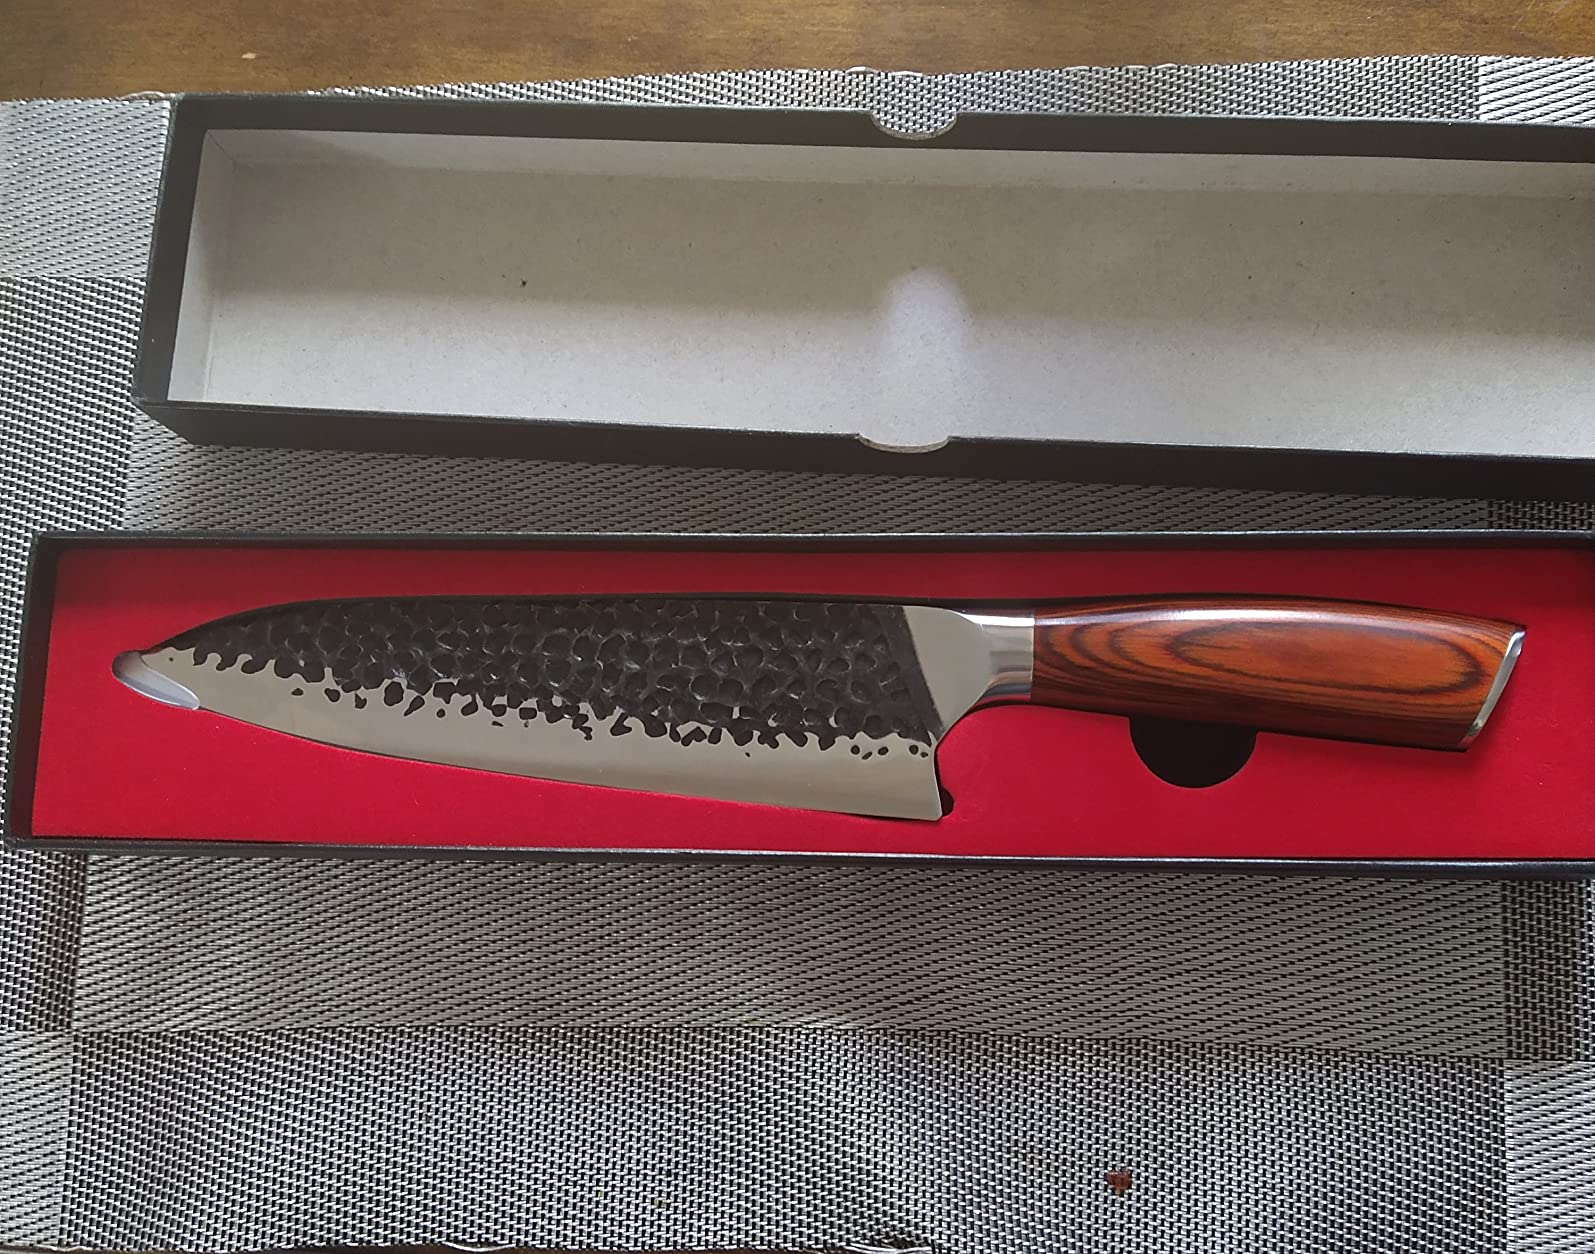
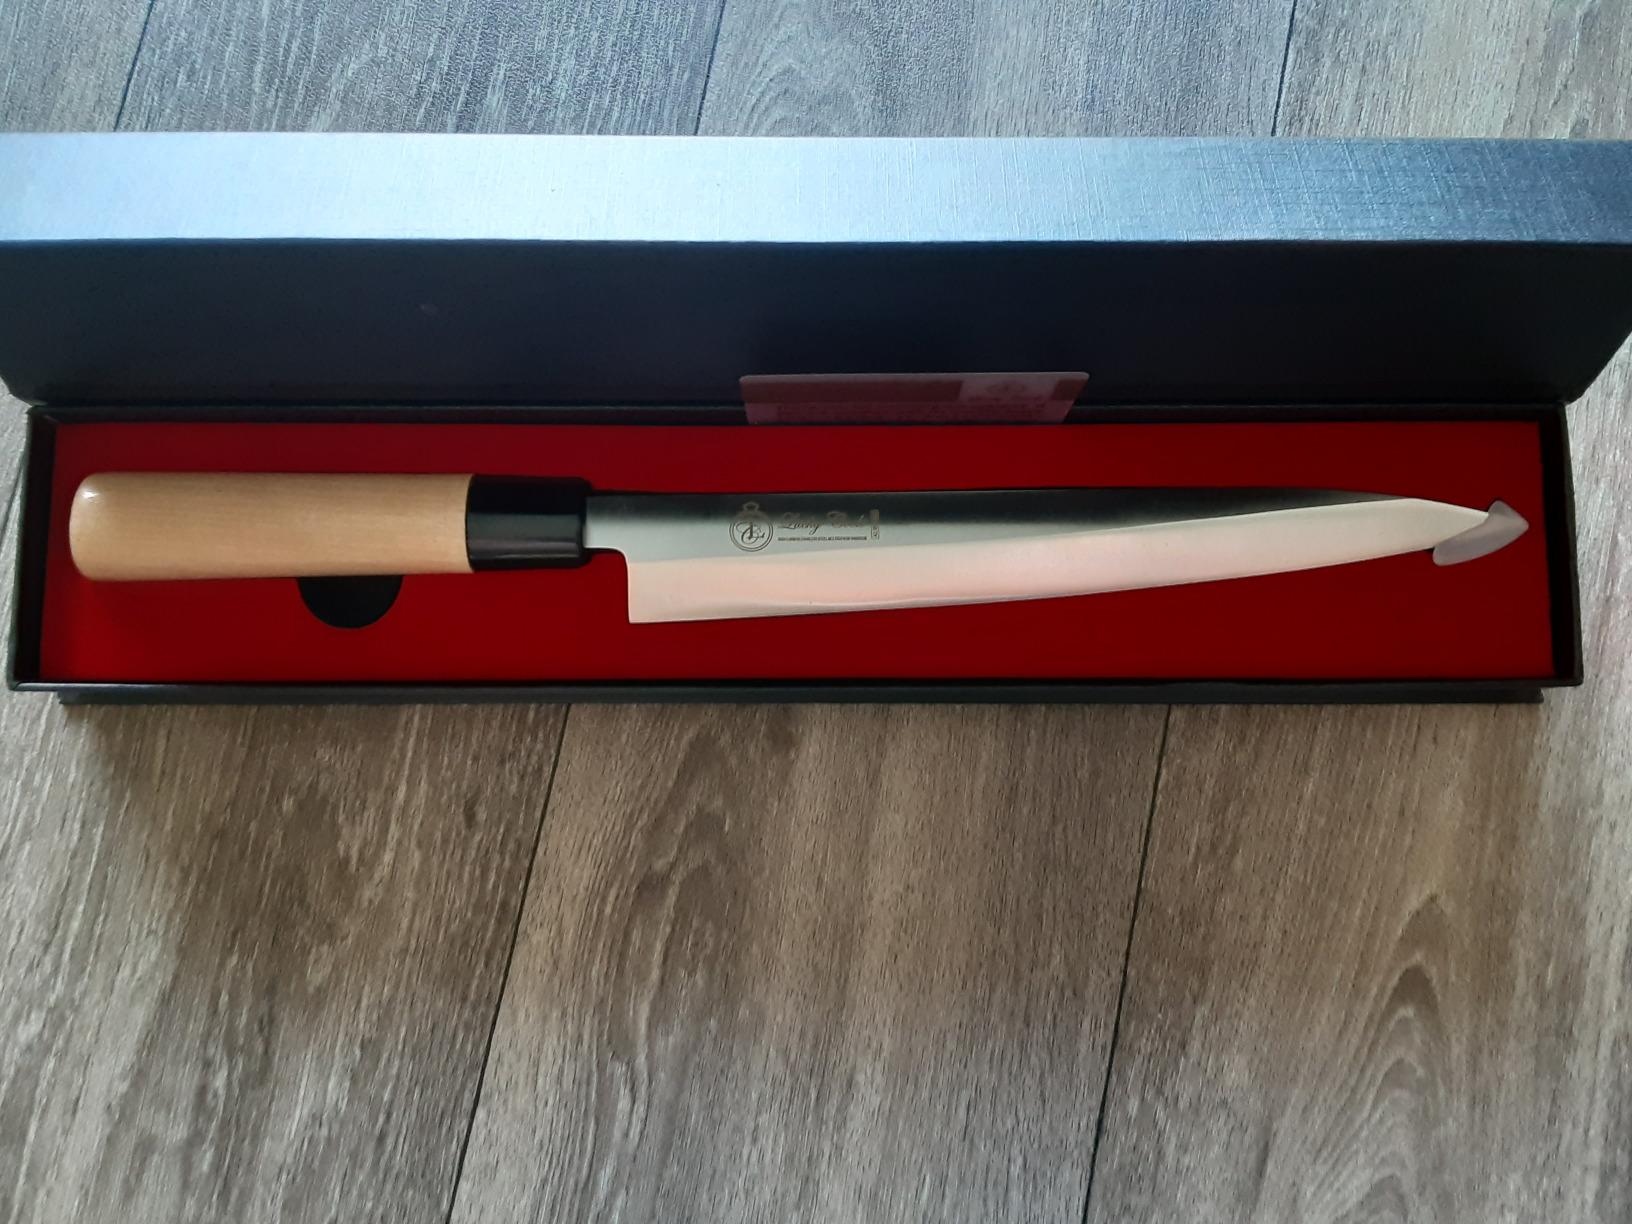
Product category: items_knife
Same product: no